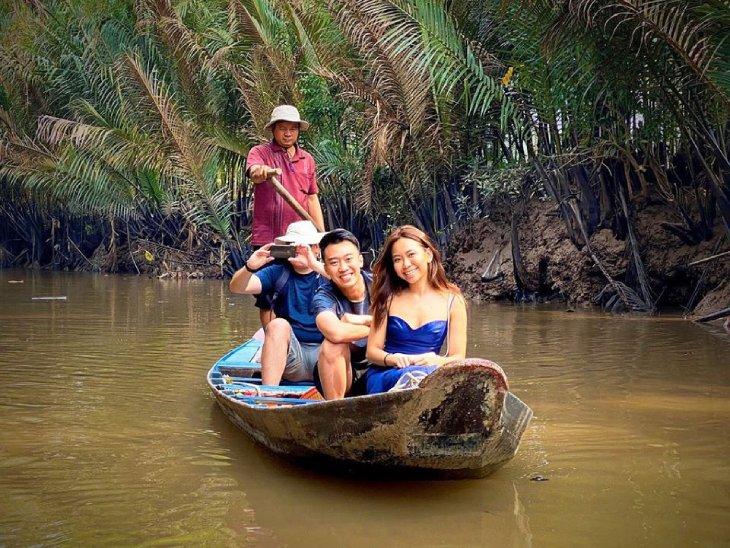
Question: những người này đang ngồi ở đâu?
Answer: ngồi trên một con thuyền